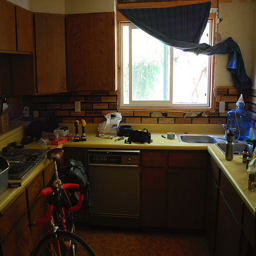
A bike parked in a kitchen next to a dishwasher.
An old kitchen with a bicycle parked in there
The curtain of the open kitchen window has been tied to one side.
A kitchen that is in the middle of some repairs.
A kitchen with various appliances and a bike on the floor.